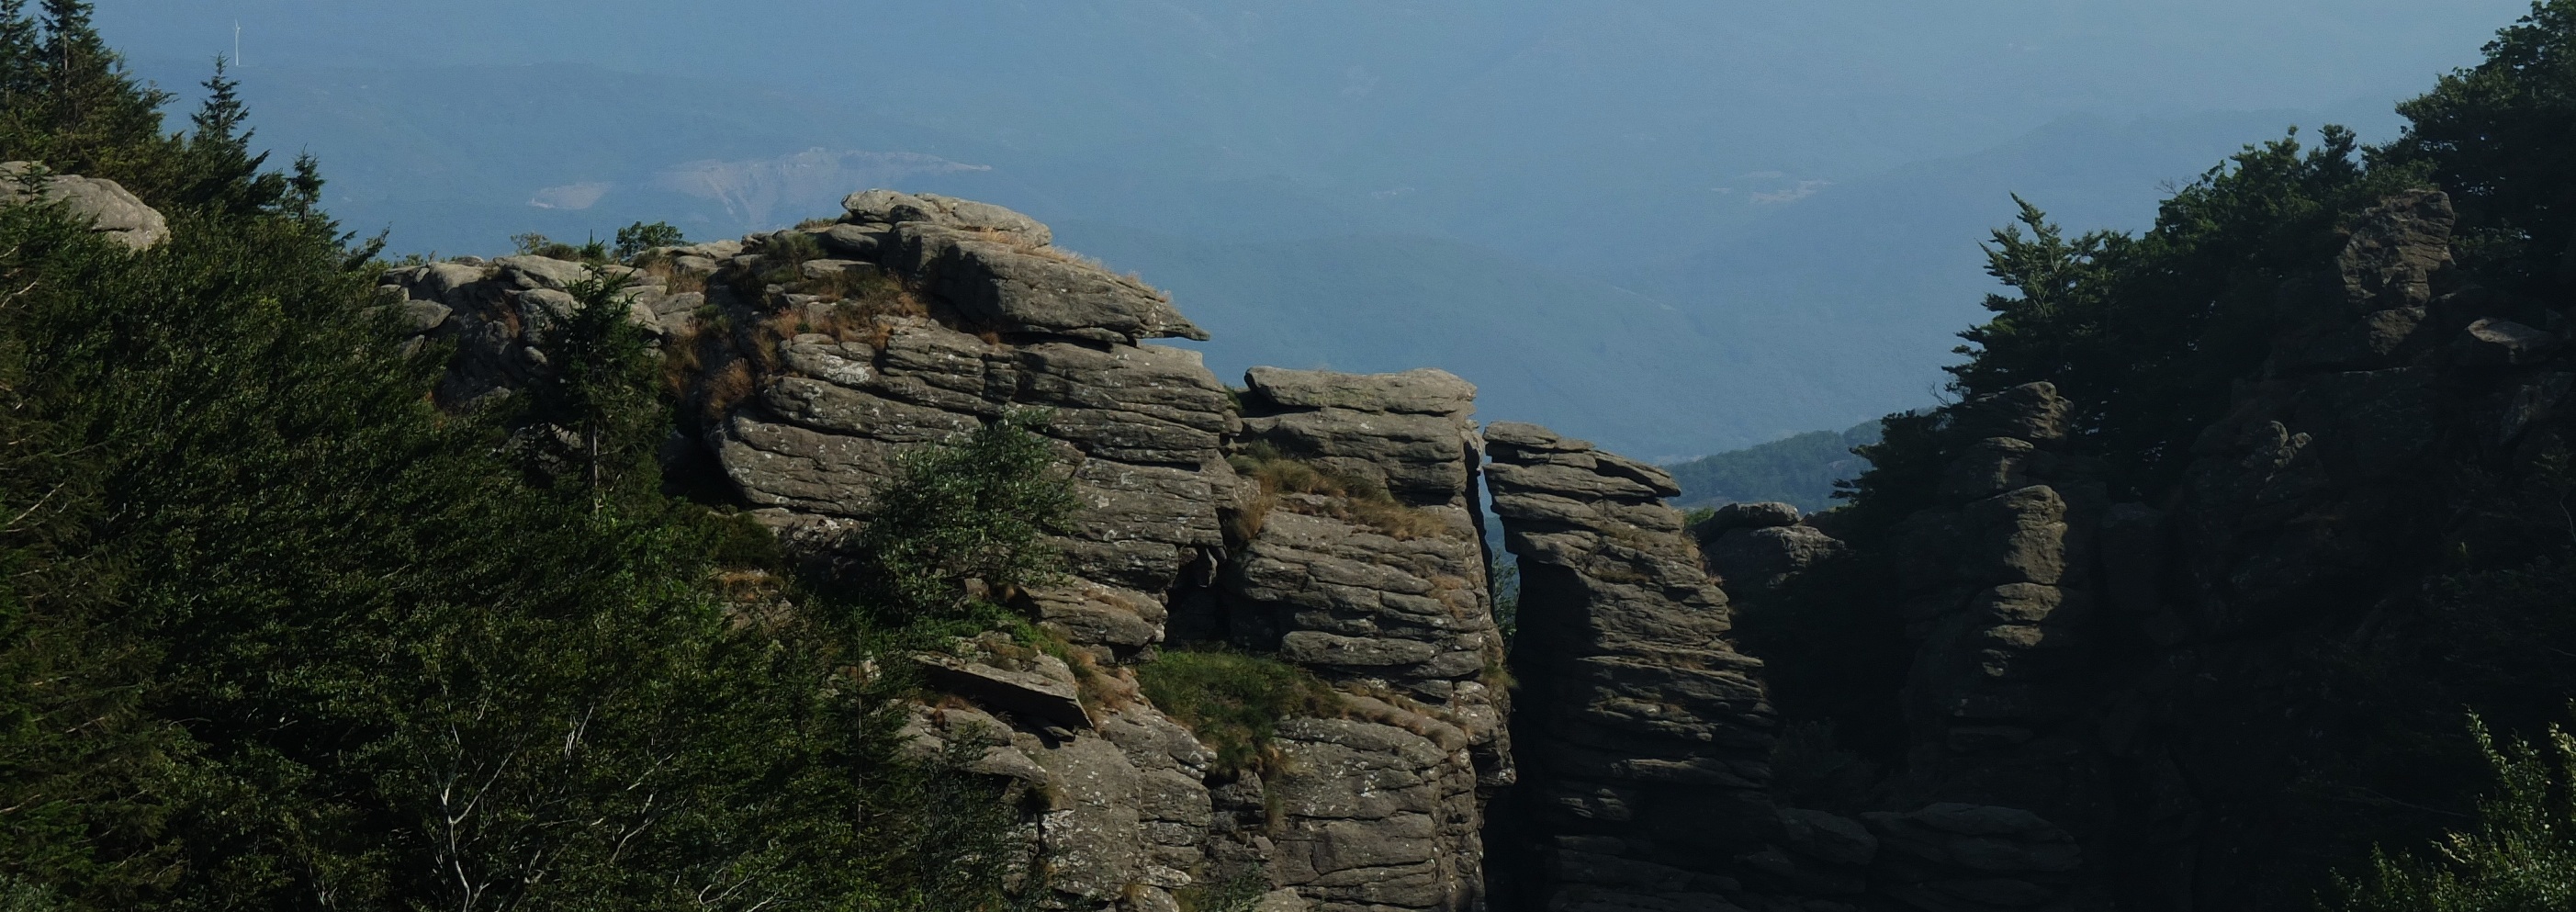
nature, rock, wilderness, mountain, trail, adventure, valley, mountain range, formation, cliff, france, jungle, canyon, terrain, national park, ridge, summit, ravine, plateau, ecosystem, screenshot, landform, mountainous landforms